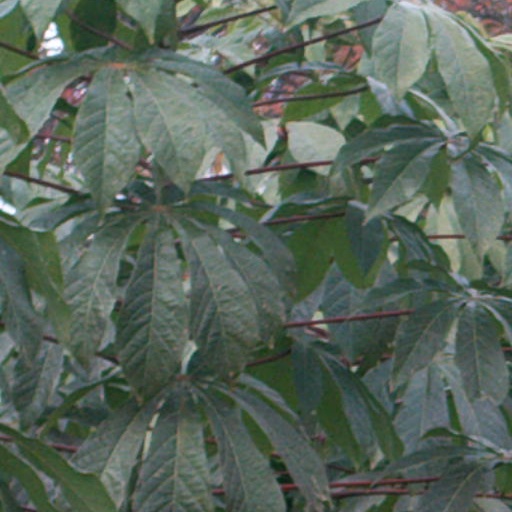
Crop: cassava